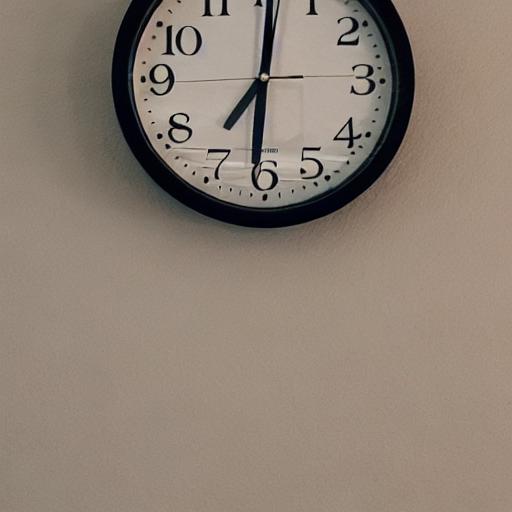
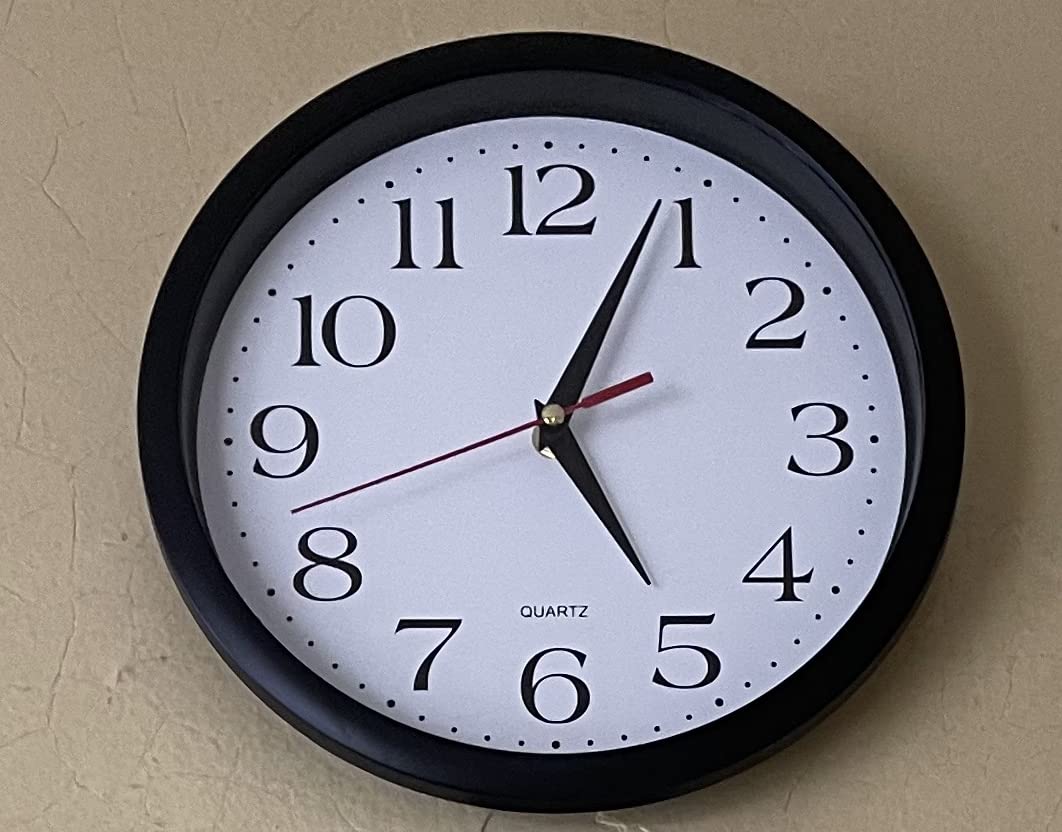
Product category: clock
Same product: no